Alexander Calvert

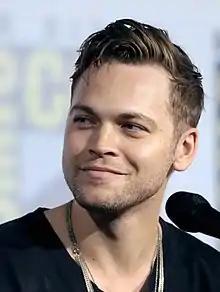
Calvert at the 2019 San Diego Comic-Con

Alexander Calvert is a Canadian actor best known for playing the role of Jack Kline on the CW show "Supernatural" and "The Winchesters".